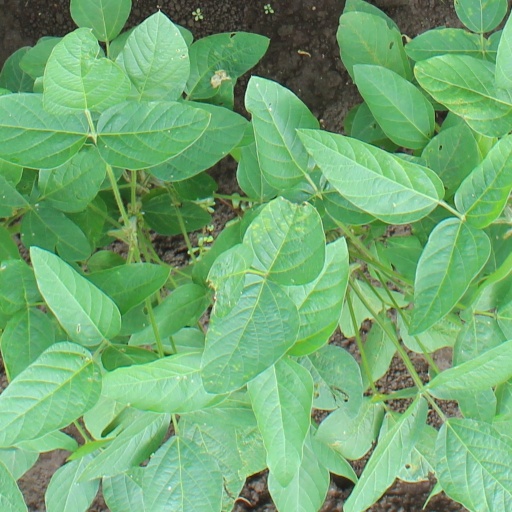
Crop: soybean